Bat virome

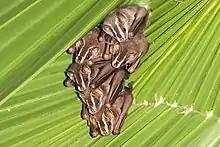
Hepadnaviruses have been identified in the tent-making bat, which is native to Central and South America

Hepadnaviruses are also known to affect bats, with the tent-making bat, Noack's roundleaf bat, and the halcyon horseshoe bat known to harbor several. The hepadnavirus found in the tent-making bat, which is a New World species, was the closest relative of human hepadnaviruses. Though relatively few hepadnaviruses have been identified in bats, it is highly likely that additional strains will be discovered through further research. As of 2016, they had been found in four bat families: Hipposideridae and Rhinolophidae from the suborder Yinpterochiroptera and Molossidae and Vespertilionidae from Yangochiroptera. The high diversity of bat hosts suggests that bats share a long evolutionary history with hepadnaviruses, indicating bats may have had an important role in hepadnavirus evolution.